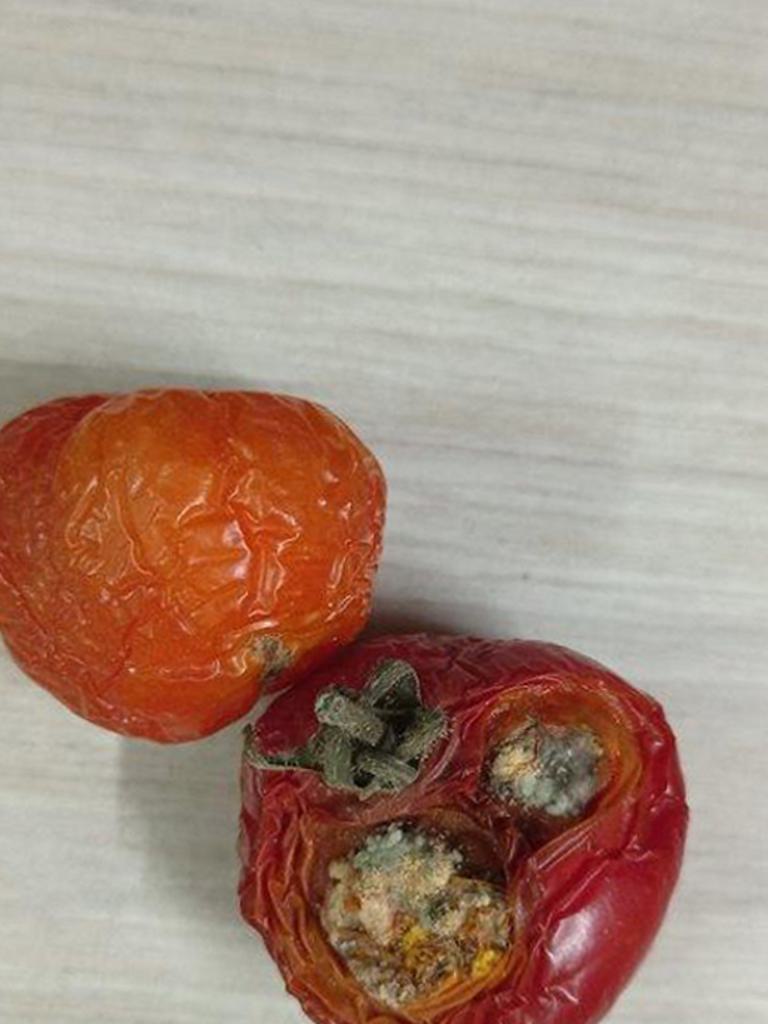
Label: Rotten